Legazpi, Albay

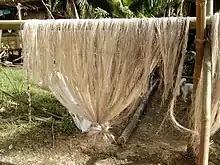
Abaca fiber

By the 1580s, Spanish Franciscan missionaries were actively ministering to the local inhabitants. In 1587, the Franciscans established a mission chapel in the fishing village of Sawangan (the site of the present Legazpi Port), as a visita (satellite chapel) of the Cagsawa parish. Fray Francisco de Santa Ana, OFM, built the first wooden chapel dedicated to St. Gregory the Great, and this became known as the Misión de San Gregorio Magno de Sawangan.